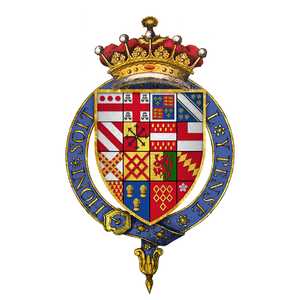
Dévereux, famille noble anglo-normande dont le nom signifie « D'Évreux », désignant une personne originaire d'Évreux en Normandie. Le e intermédiaire entre le v et le r est une caractéristique de l'anglo-normand cf. ancien français vrai, vray > anglo-normand verai, veray > anglais very.